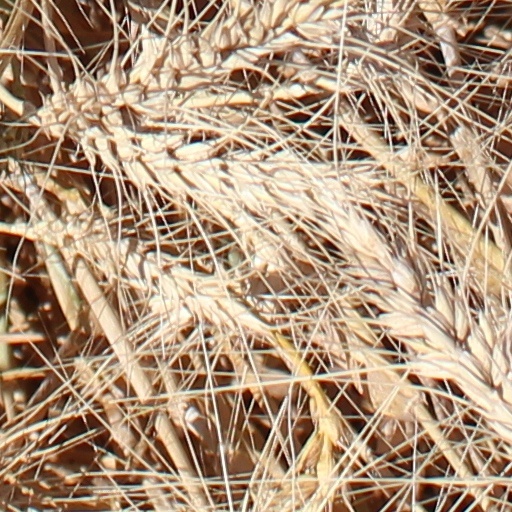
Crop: wheat